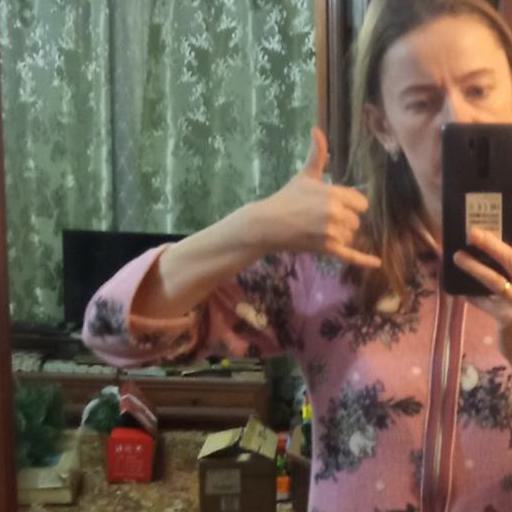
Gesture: call